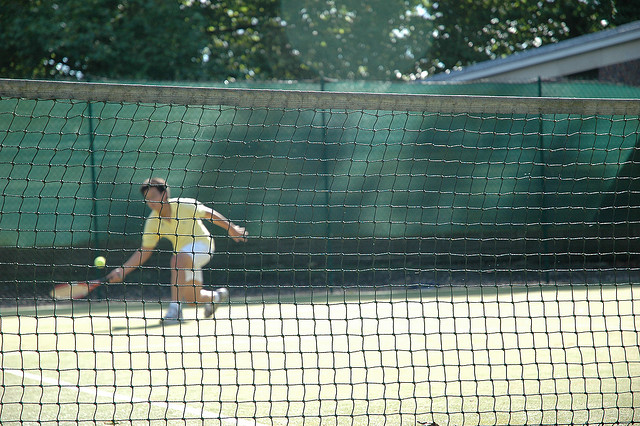
một người đàn ông đang khuỵu chân để đánh quả bóng tennis ở sau tấm lưới